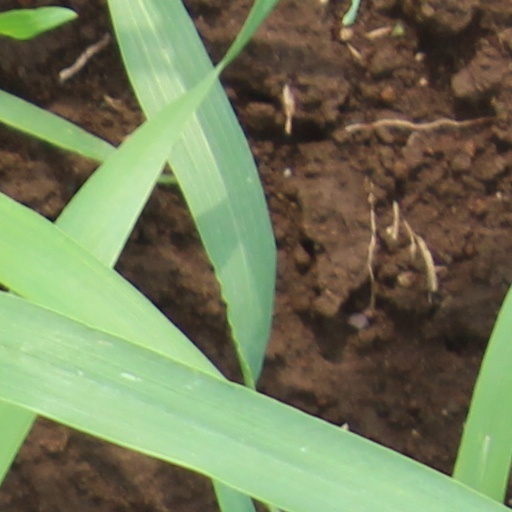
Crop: wheat